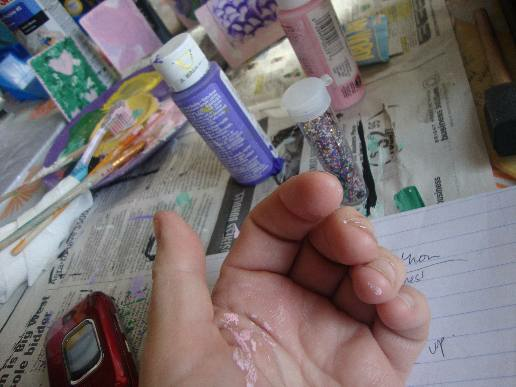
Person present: No